33rd Arkansas Infantry Regiment

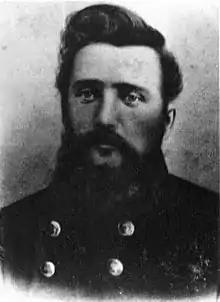
Grinsted, killed at the Jenkins' Ferry

The 33rd Arkansas is one of the few regiments that included the names of African American servants and slaves on its muster rolls. While it was not uncommon for slaves and servants to accompany their masters to war, some even serving on the battlefield, it was uncommon for them to actually be carried on the unit's muster rolls. The following African Americans are included on the 33rd Arkansas Infantry Regiment's Muster rolls: